Don't Drink the Water (TV series)

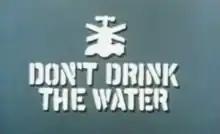

Don't Drink the Water is a British sitcom television series produced by London Weekend Television for the ITV network. The series was created by Ronald Chesney and Ronald Wolfe (who wrote almost every episode) and is a spin-off from their long running sitcom "On the Buses". The storyline follows Cyril Blake (Stephen Lewis) living in Spain with his sister Dorothy (Pat Coombs) after his retirement from the Luxton & District Traction Company. Thirteen episodes were broadcast over two series from 27 July 1974 to 6 December 1975.